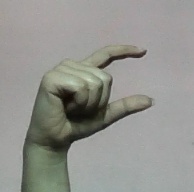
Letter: dal